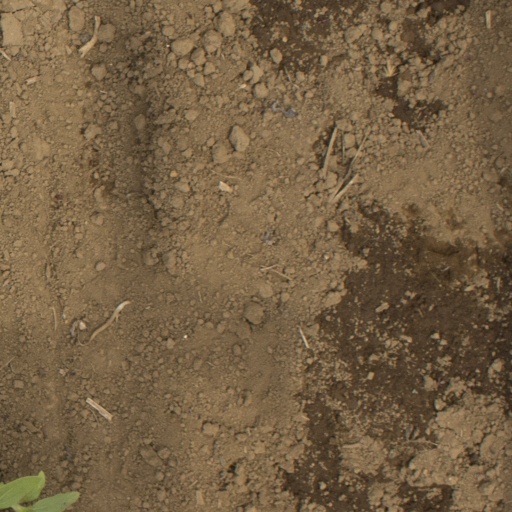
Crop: Jerusalem artichoke